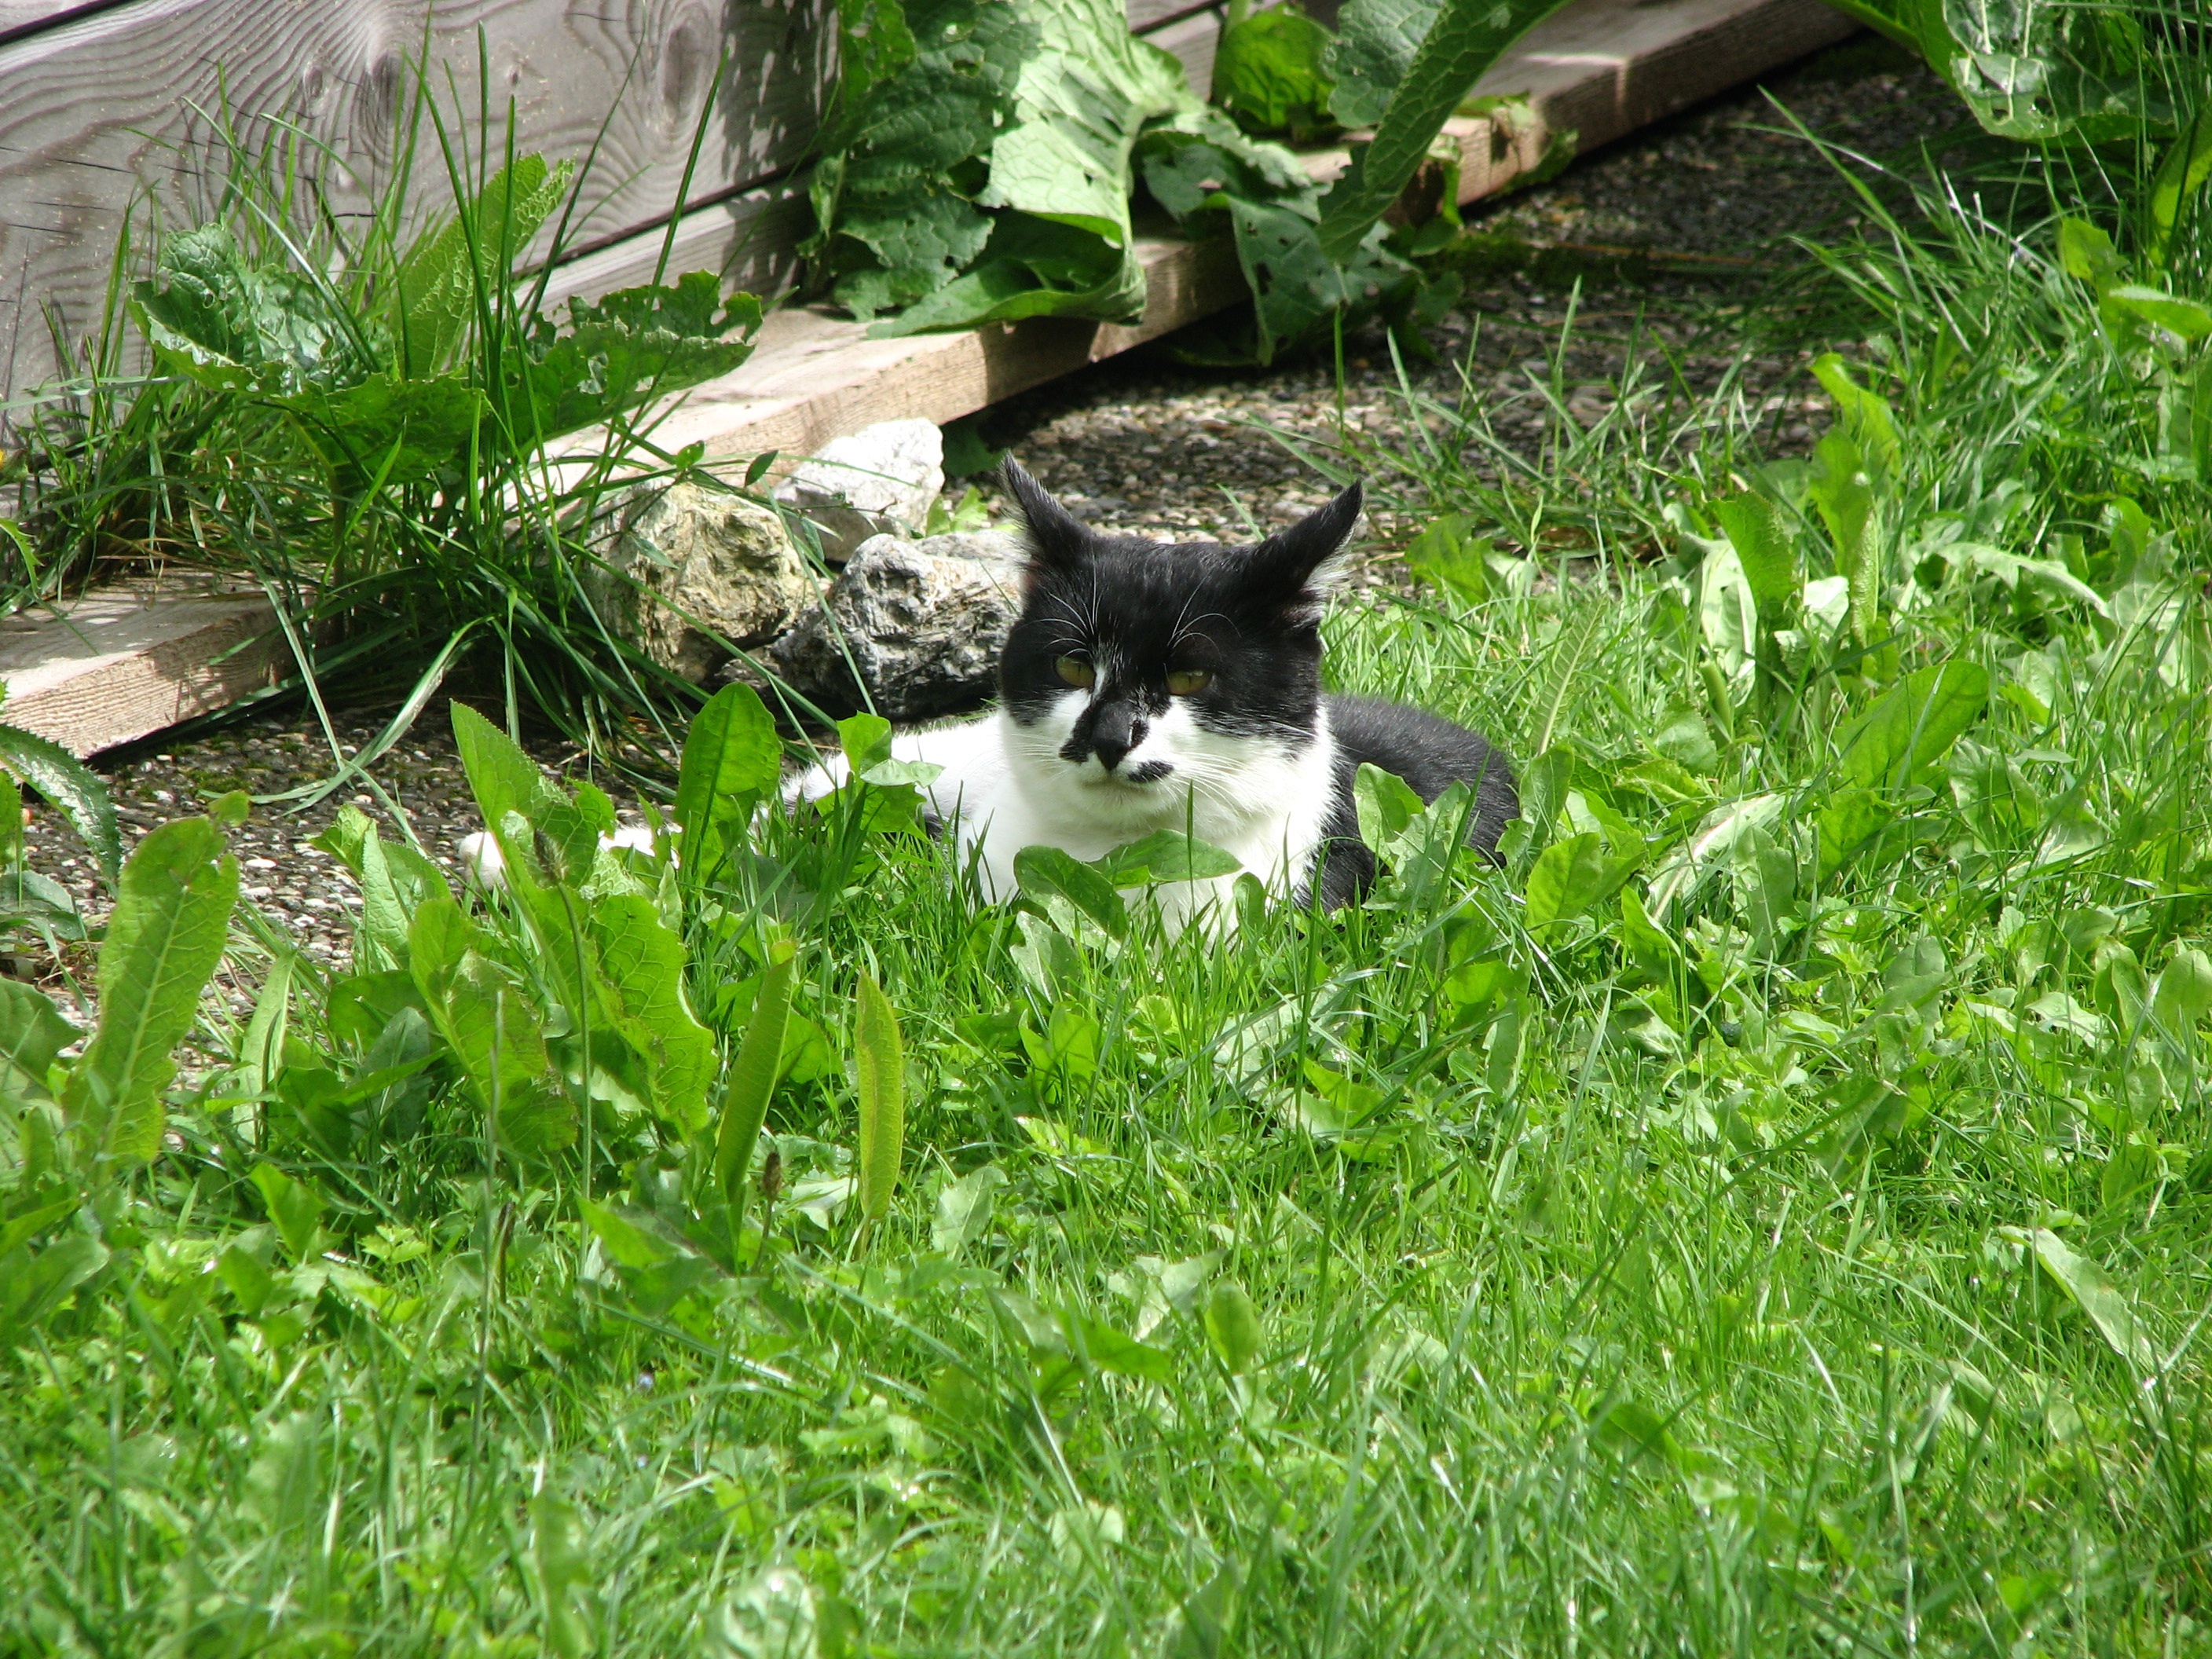
grass, white, lawn, flower, animal, pet, portrait, green, kitten, cat, mammal, black, garden, close, face, head, mieze, attention, domestic cat, animal portrait, vigilant, small to medium sized cats, cat like mammal